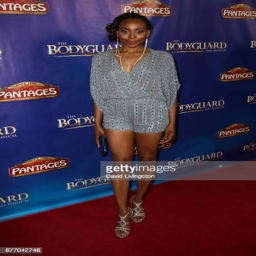
comedian arrives at the premiere